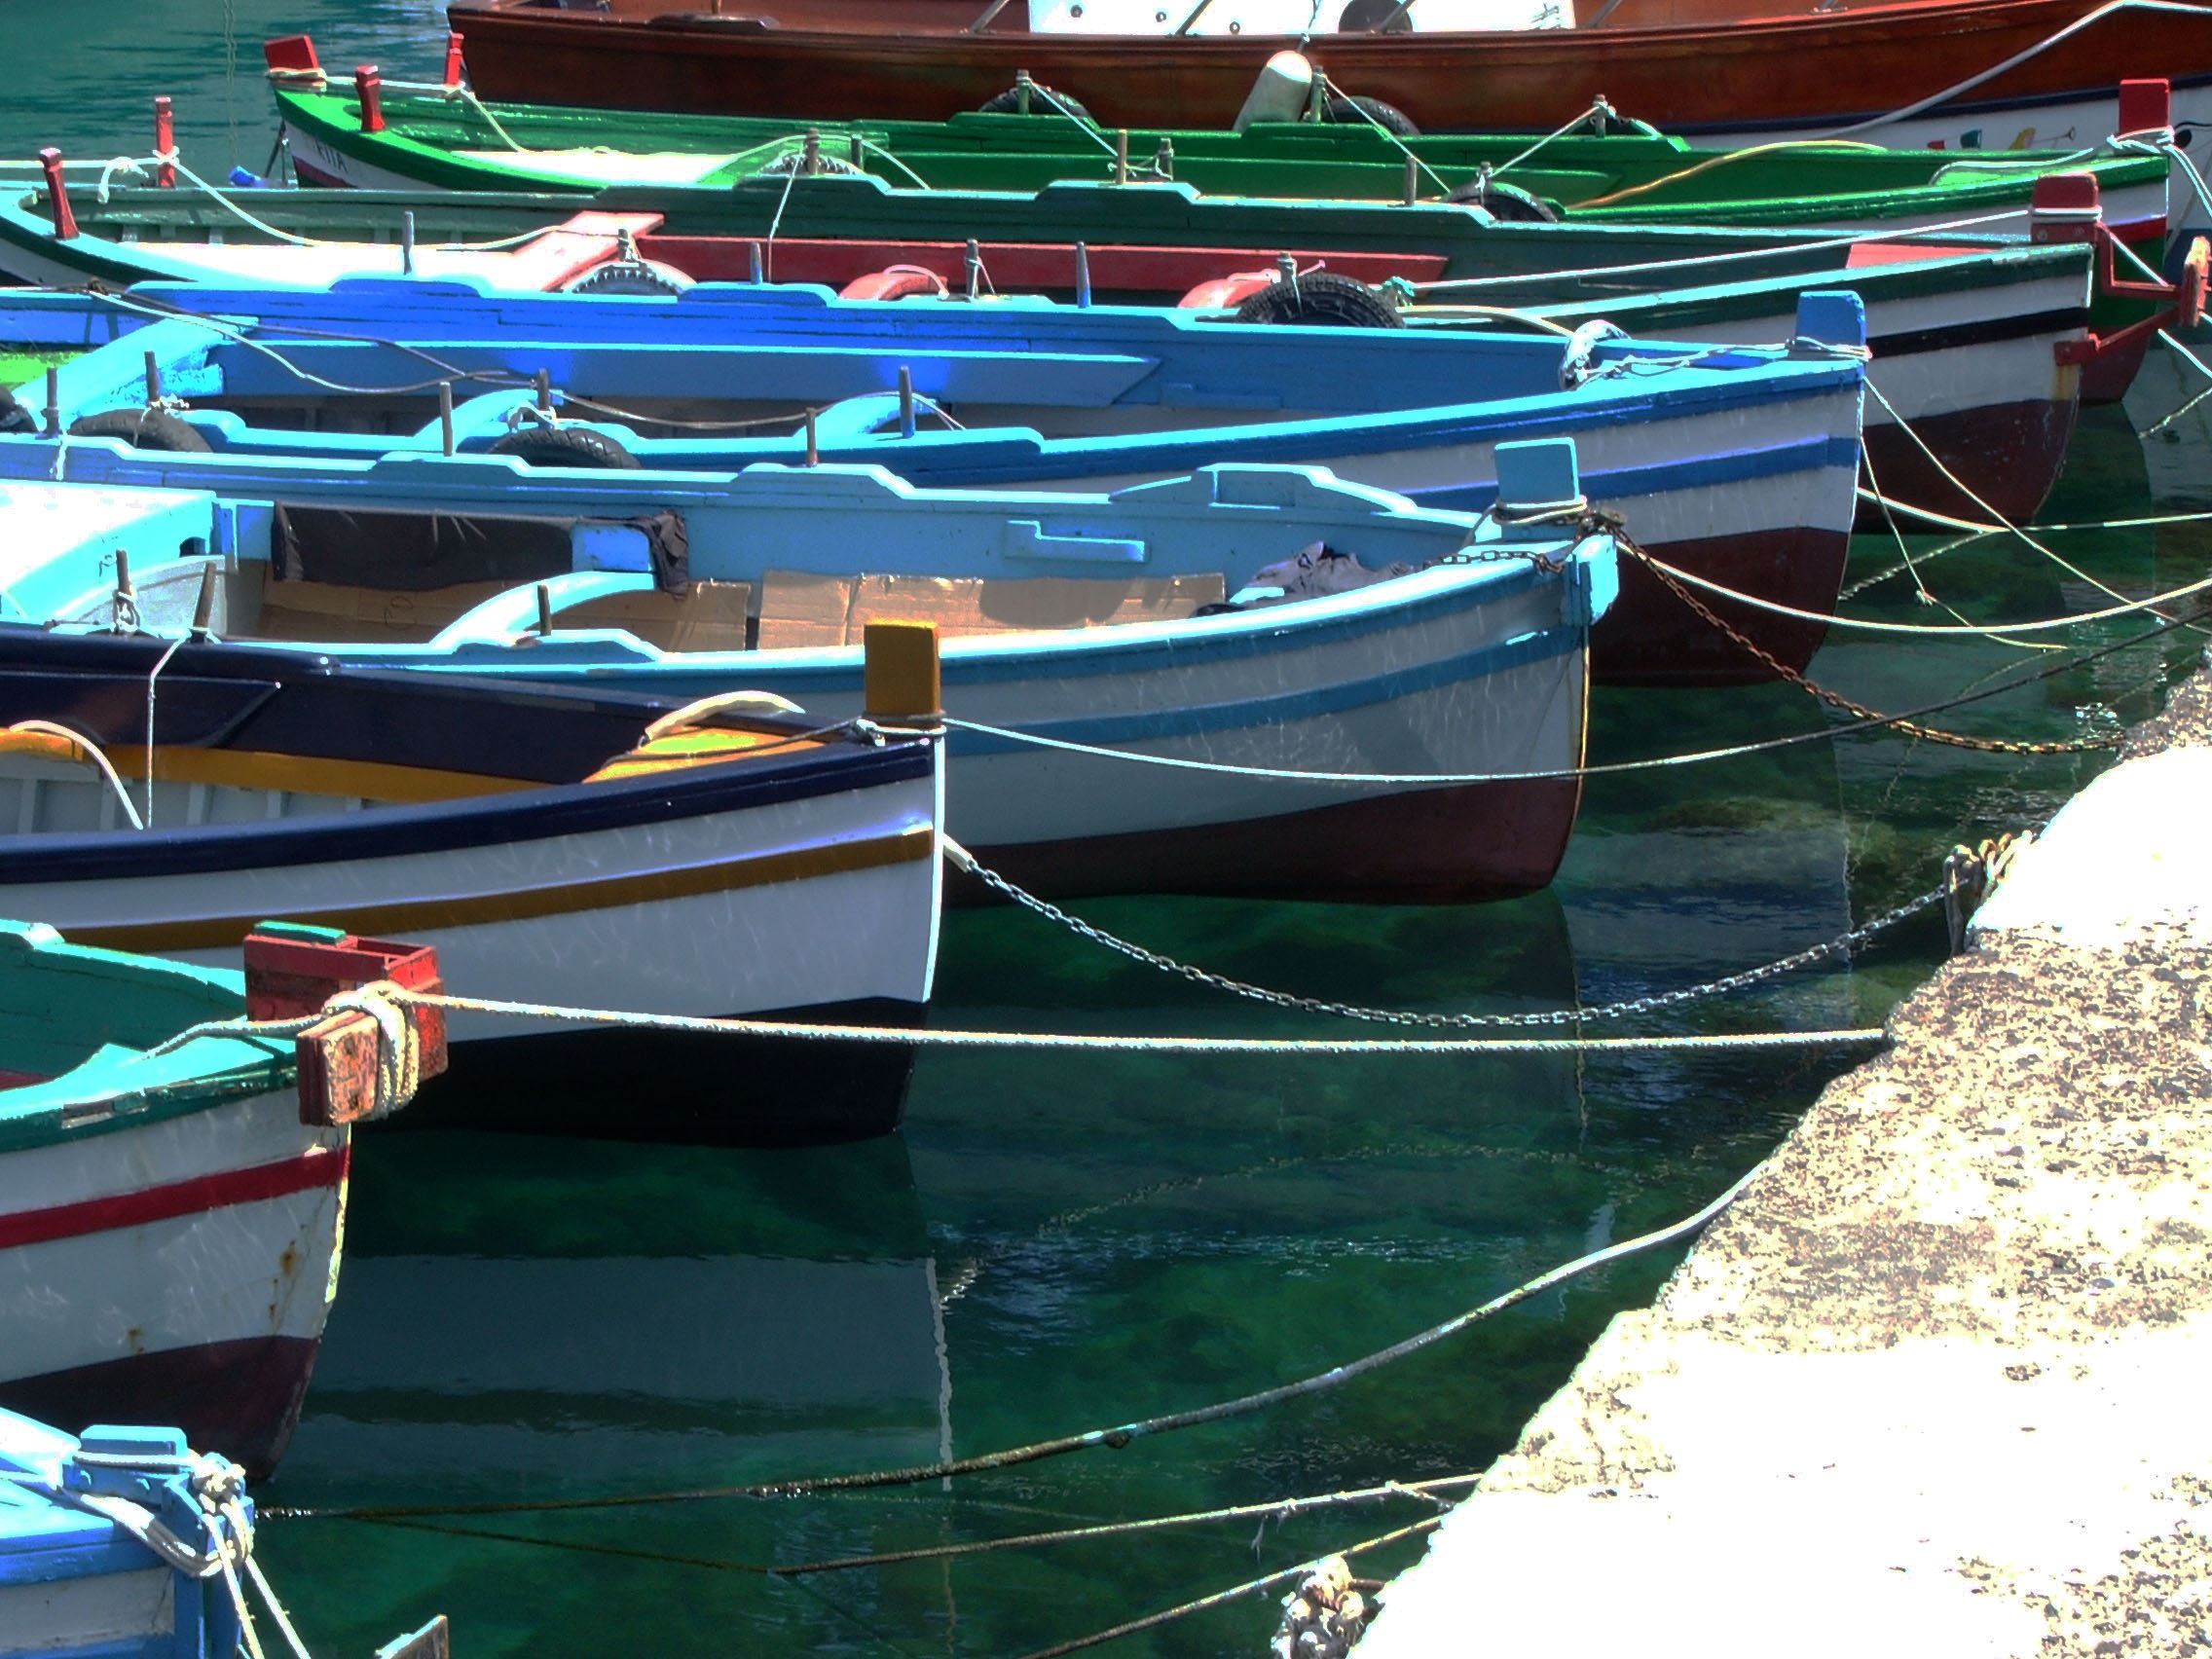
sea, boat, canoe, vehicle, mast, marina, sailboat, motorboat, boating, boats, gondola, watercraft, dinghy, pontoon bridge, watercraft rowing